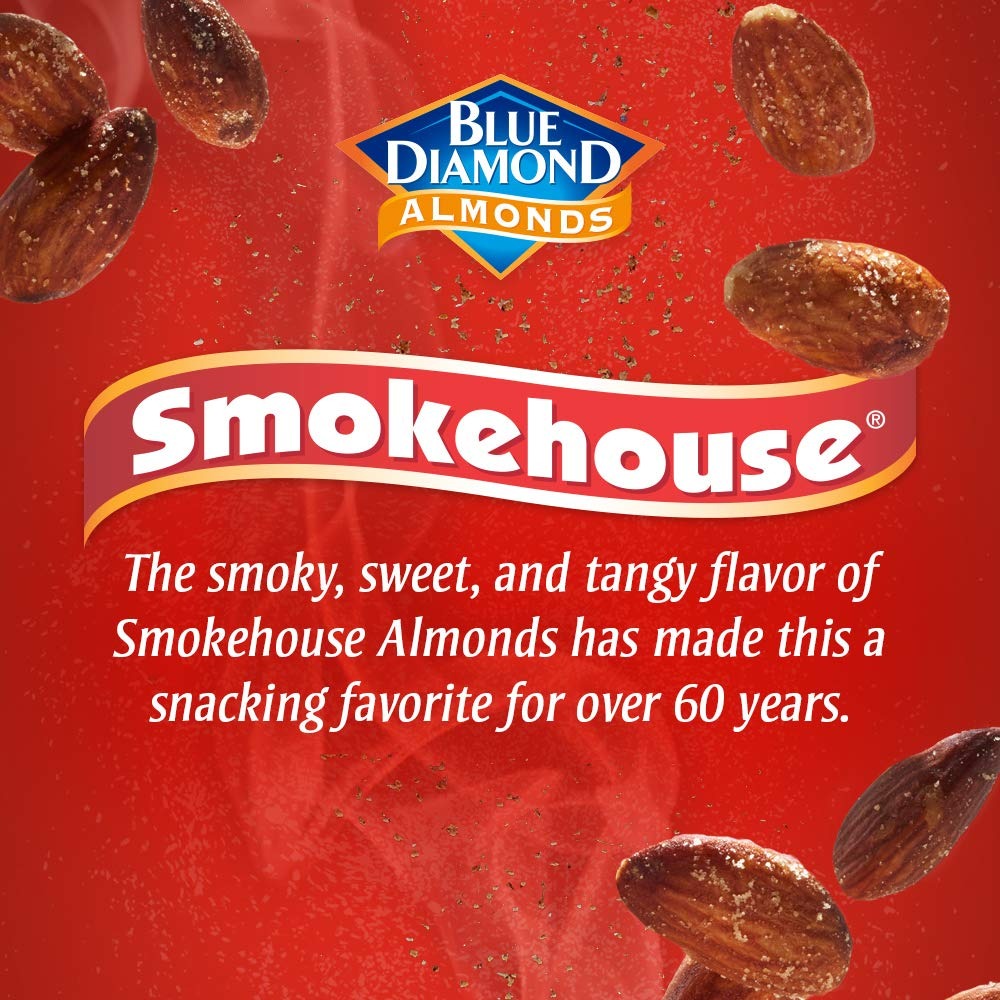
Item Name: Blue Diamond Almonds Smokehouse Flavored Snack Nuts, 16 Oz Resealable Bag (Pack of 2)
Bullet Point 1: Contains two 16-ounce bags of Blue Diamond smokehouse almonds
Bullet Point 2: A flavorful snack with a smoky flavor
Bullet Point 3: Low in carbs and high in protein
Bullet Point 4: Resealable bag makes this a perfect travel snack for adults and children on the way to the office, school, or just on the go
Bullet Point 5: Free of cholesterol and trans fat, high in fiber, and an excellent source of Vitamin E
Value: 32.0
Unit: Ounce

Price: 6.485